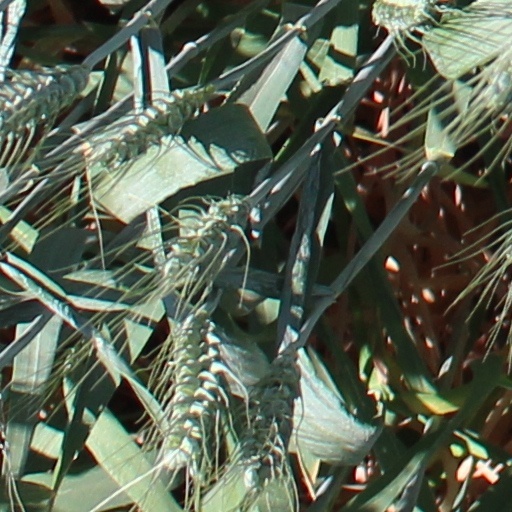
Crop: wheat